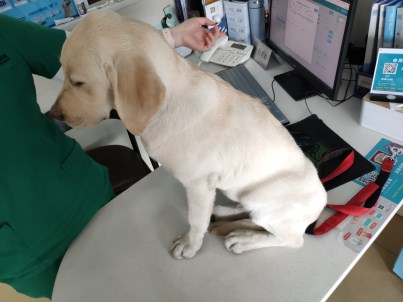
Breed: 3580-n000122-Labrador_retriever